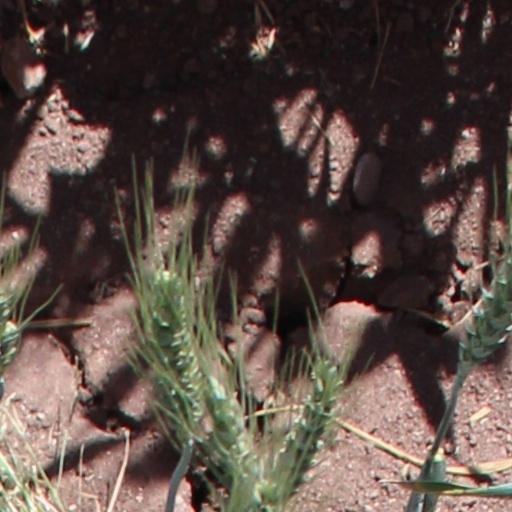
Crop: wheat